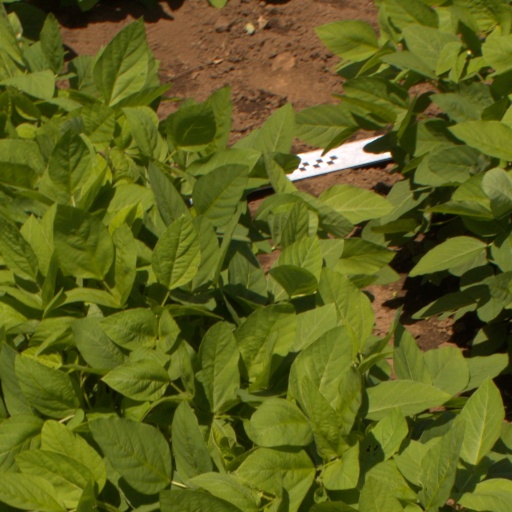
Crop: soybean